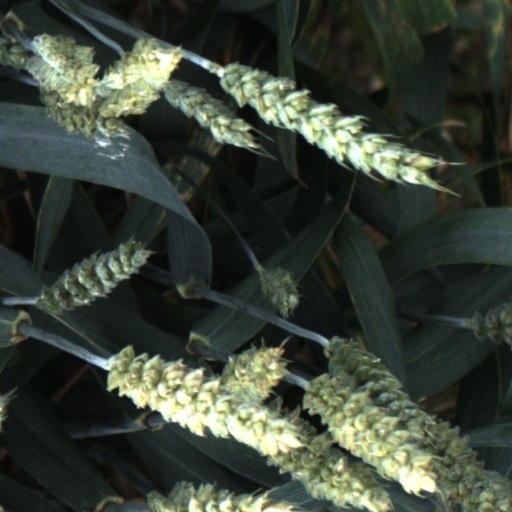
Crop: wheat